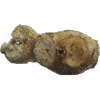
Label: ginger_root